Christian Farenholtz

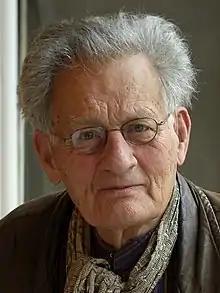
Farenholtz in 2012

Christian Farenholtz (February 27, 1923 – May 3, 2021) was a German architect, urban planner and university teacher.